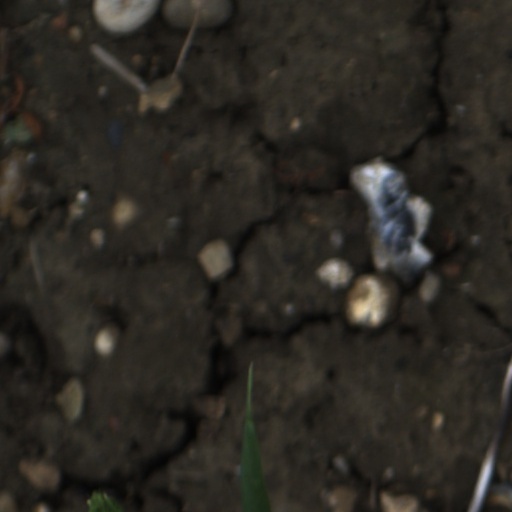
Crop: wheat